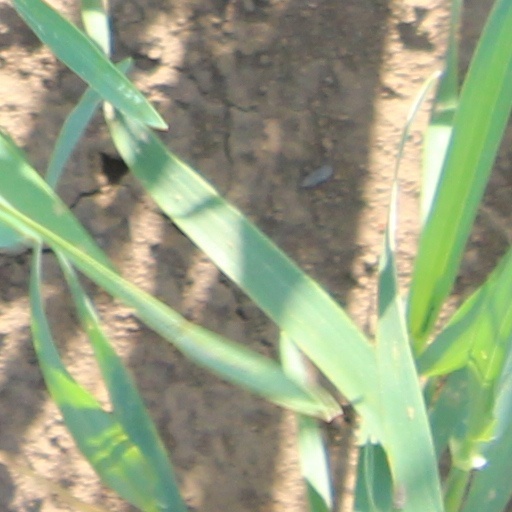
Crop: wheat